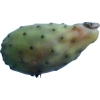
Label: cactus_fruit_green